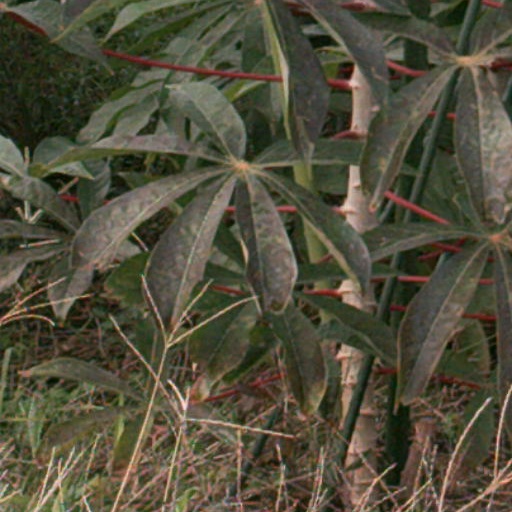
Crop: cassava